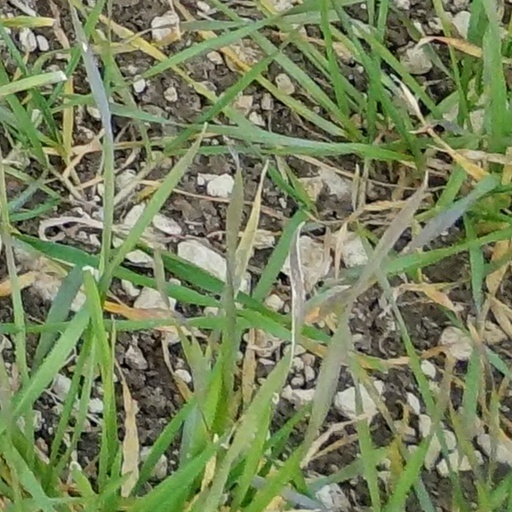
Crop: wheat